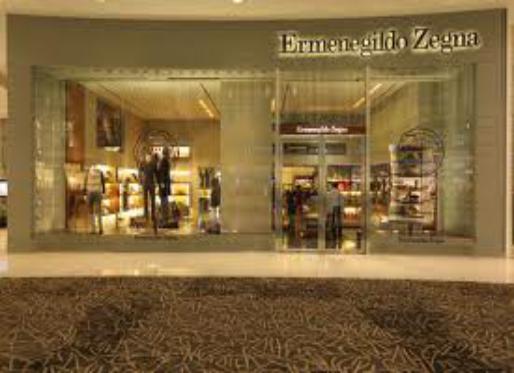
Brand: Ermenegildo Zegna
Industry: Clothes